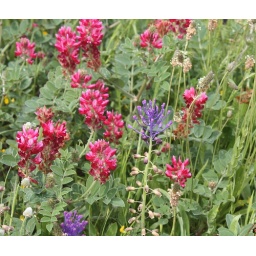
Menorca flowers in a field